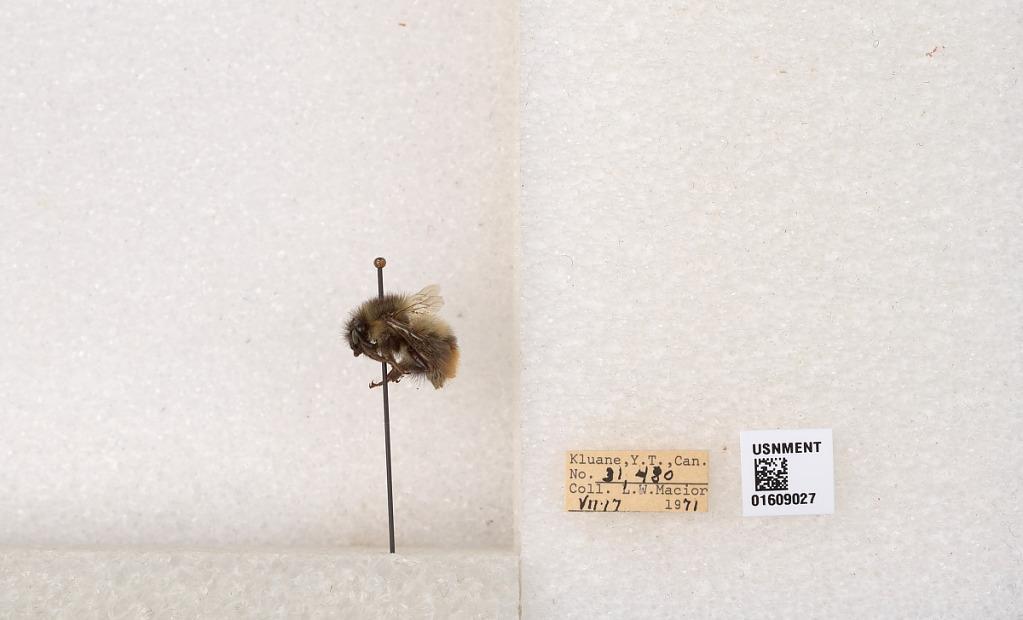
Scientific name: Bombus (Pyrobombus) sylvicola Kirby
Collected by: L. Macior
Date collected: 1971-7-17
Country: Canada
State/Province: Yukon
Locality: Kluane
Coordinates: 61.2281, -138.722